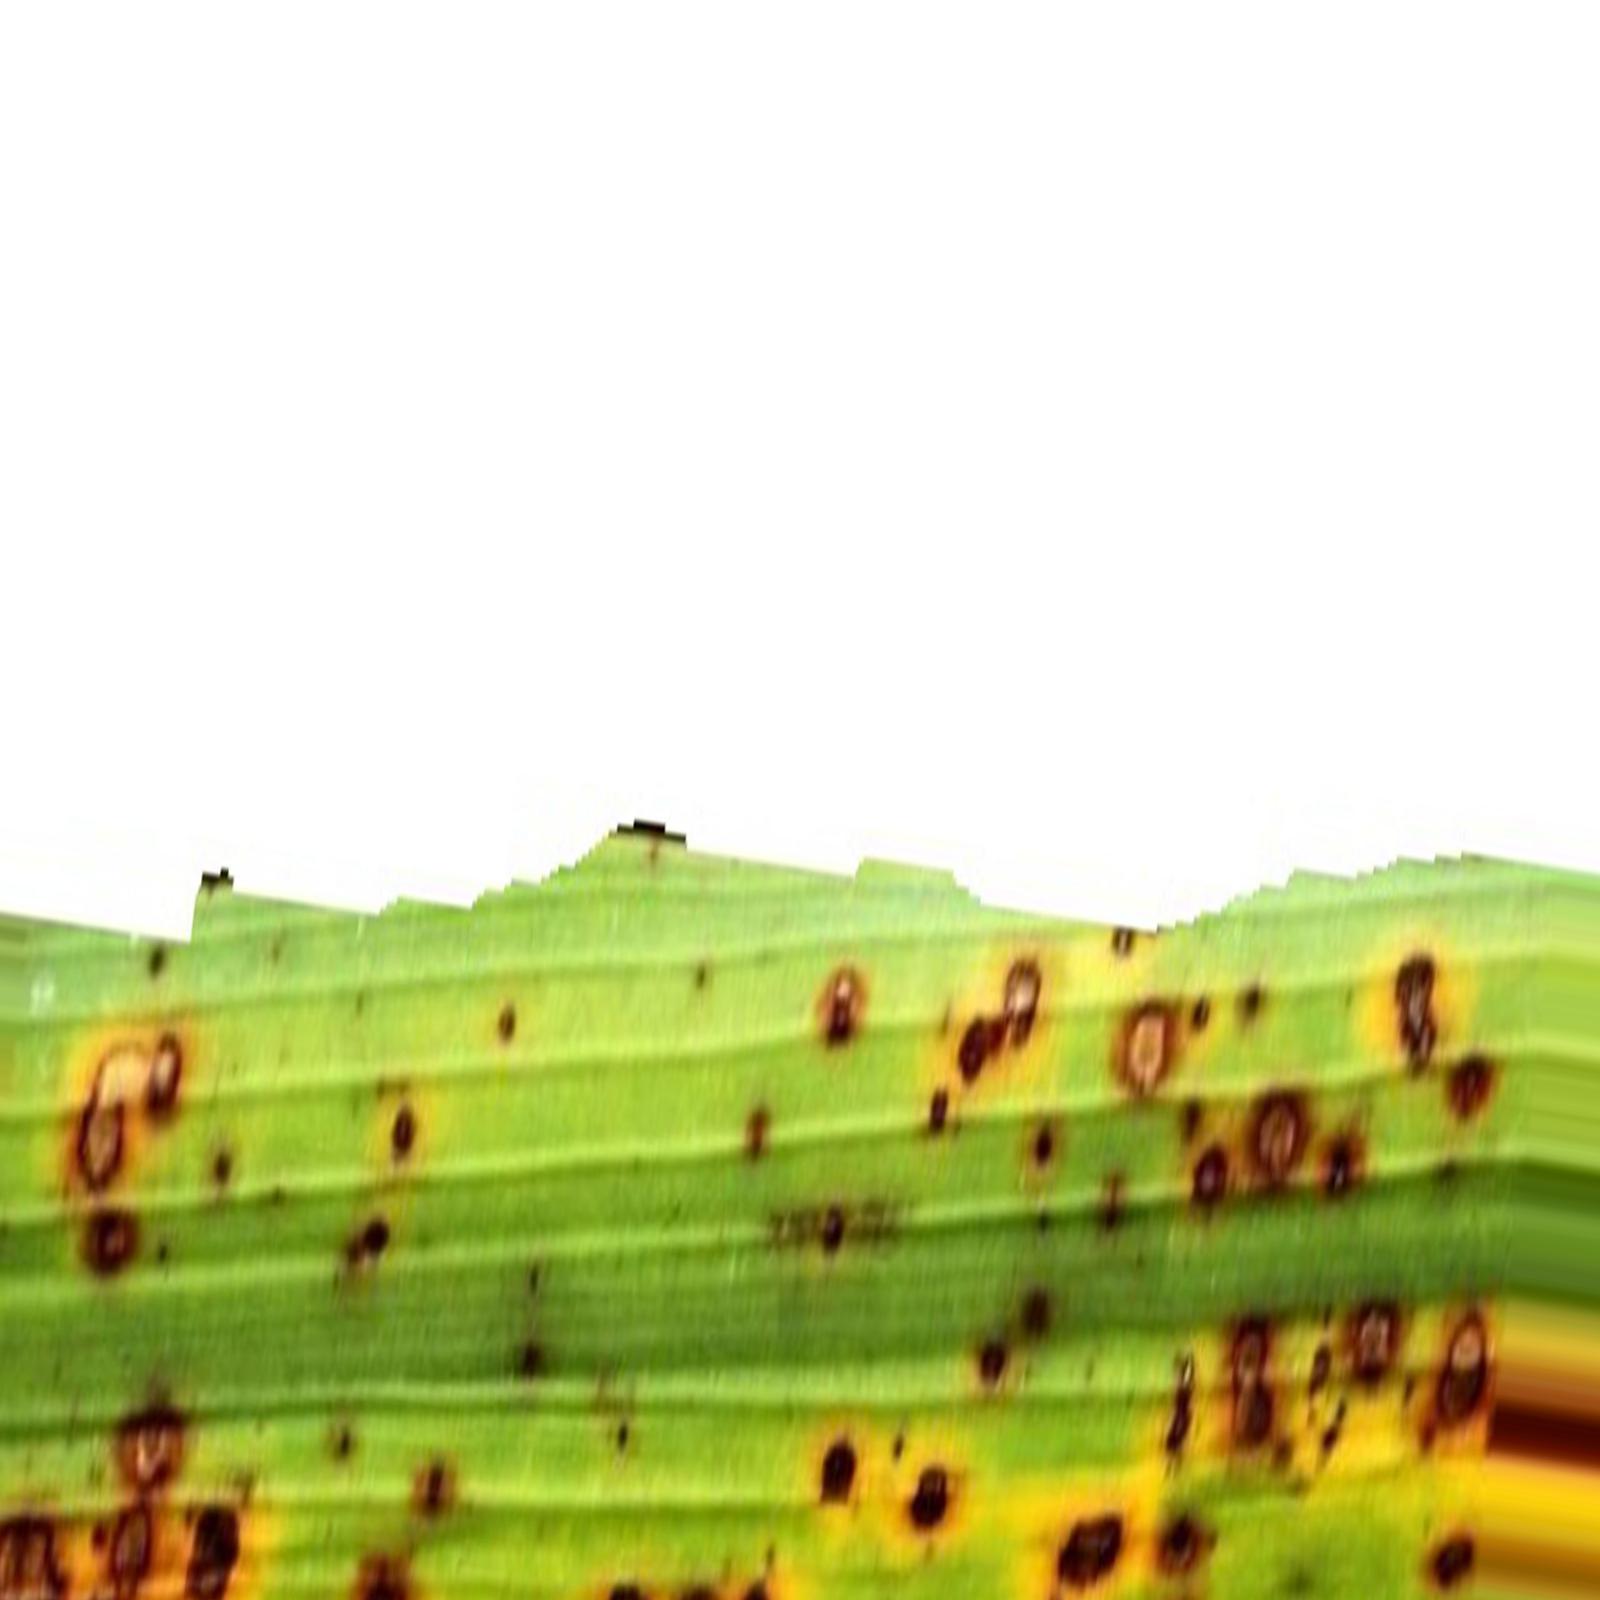
Nhãn: Bệnh Đốm Nâu ( Brown spot )